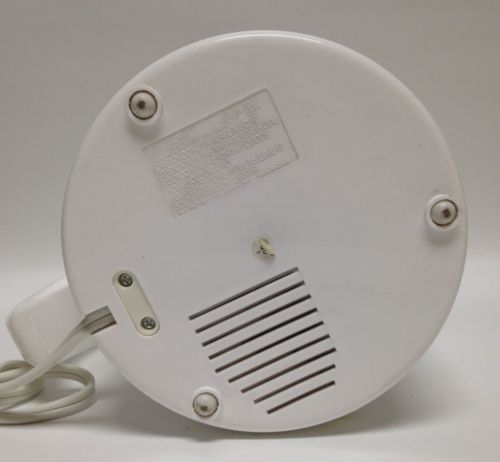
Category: kettle